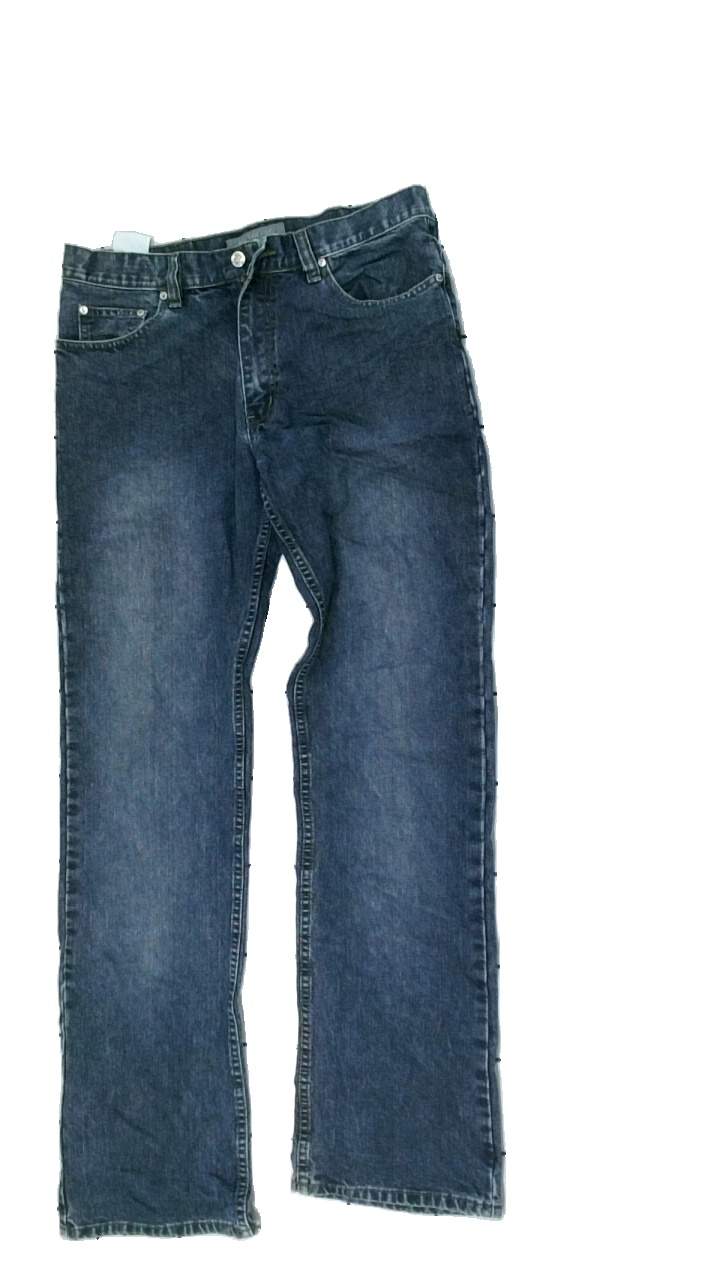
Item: Jeans (Men)
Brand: Rapidfire
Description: mörkblå jeans
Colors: Blue
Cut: Regular
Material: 64% cotton 36% viscose
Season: All
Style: Denim
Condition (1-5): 5
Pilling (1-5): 5
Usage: Reuse
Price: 100-150